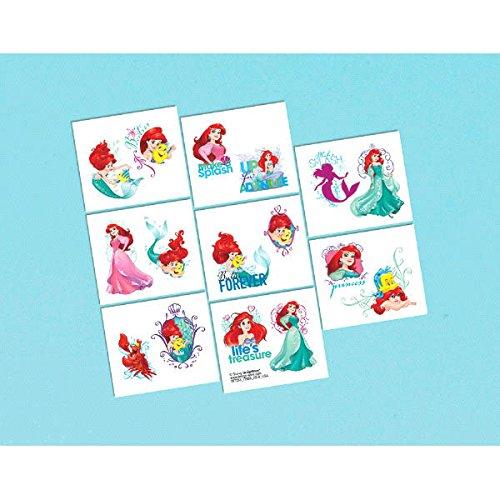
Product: Tattoos | Disney Ariel Dream Big Collection | Party Accessory
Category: Toys & Games | Party Supplies | Party Favors
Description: Package of 8 stick-on tattoos.
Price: $4.50
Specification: ProductDimensions:9.2x4.3x0.1inches|ItemWeight:2.4ounces|ShippingWeight:2.4ounces(Viewshippingratesandpolicies)|DomesticShipping:ItemcanbeshippedwithinU.S.|InternationalShipping:ThisitemcanbeshippedtoselectcountriesoutsideoftheU.S.LearnMore|ASIN:B01HIW7384|Itemmodelnumber:397253|Manufacturerrecommendedage:4-12years